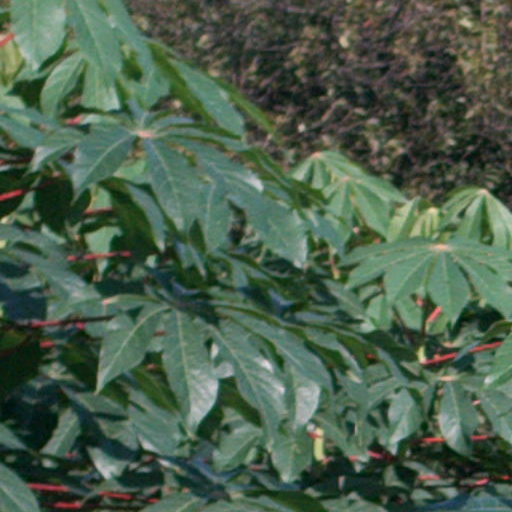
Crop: cassava